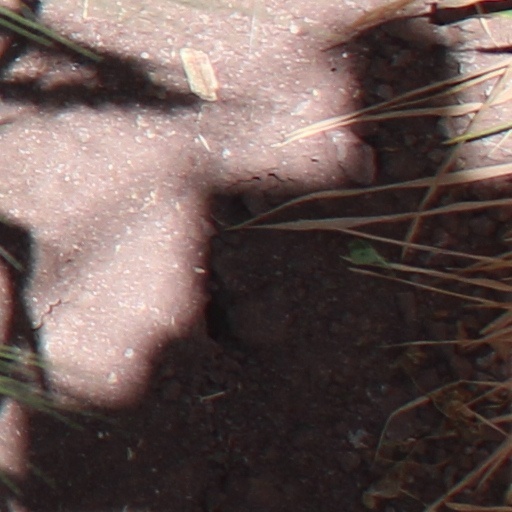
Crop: wheat